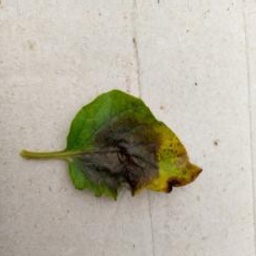
Etiqueta: Late Blight